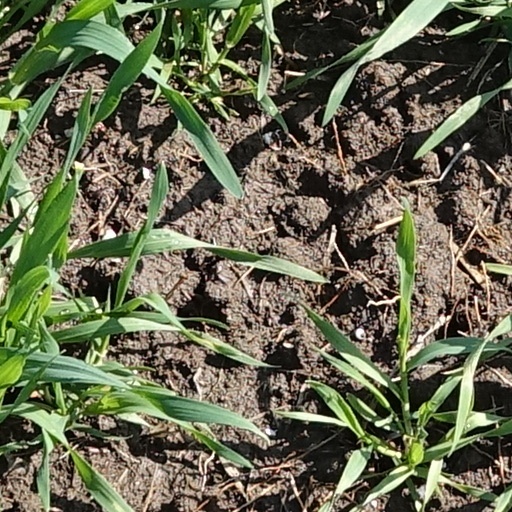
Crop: wheat